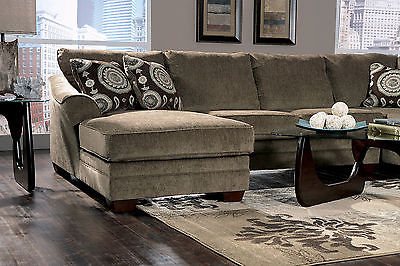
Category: sofa